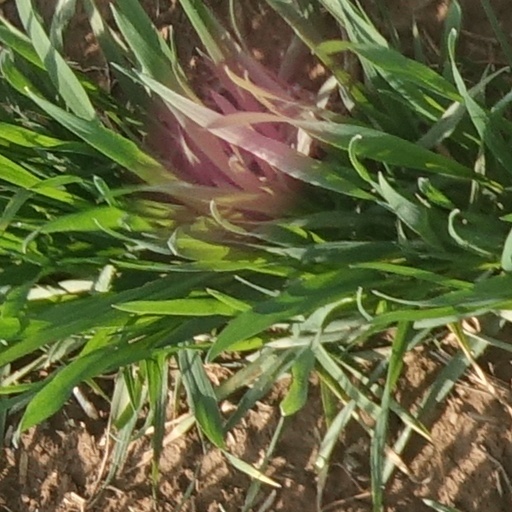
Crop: wheat